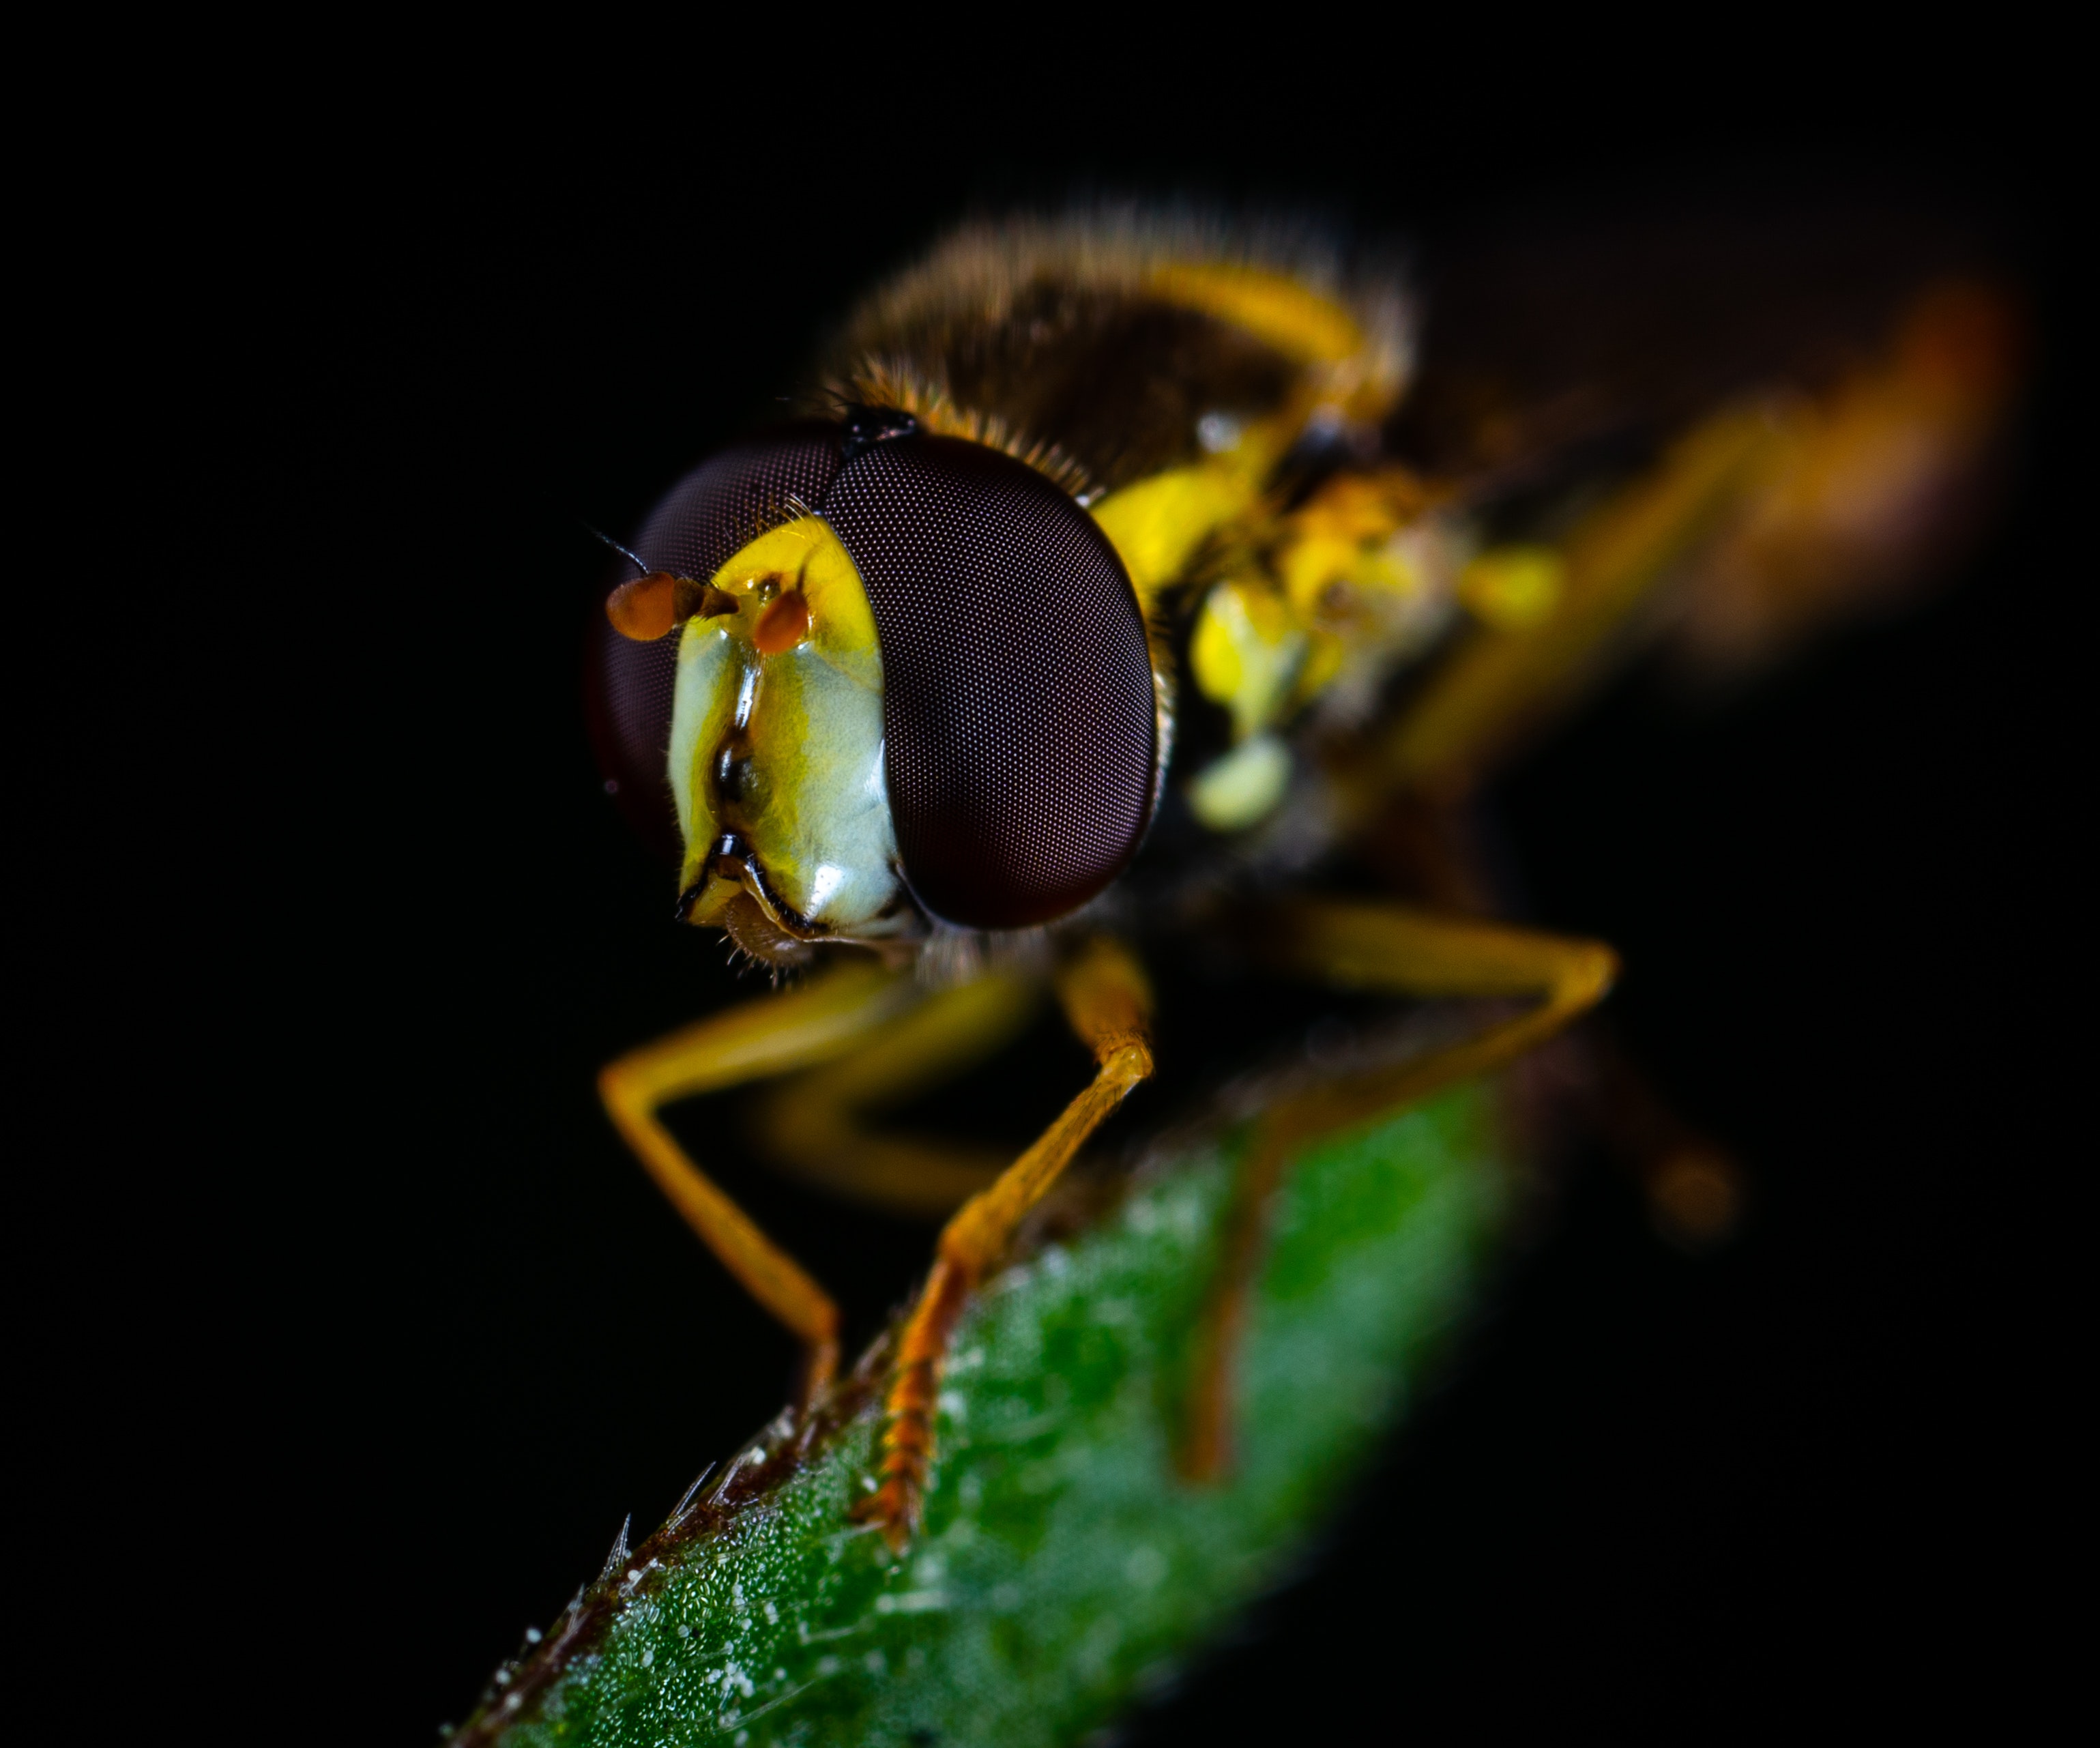
insect, macro photography, pest, hornet, invertebrate, close up, membrane winged insect, hoverfly, eye, wasp, photography, organism, wildlife, fly, arthropod, plant, net winged insects, bug, Eumenidae, parasite